Stacey Morrison

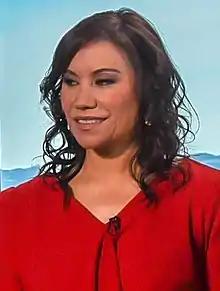
Morrison in 2019

Stacey Larissa Pirihira Morrison (née Daniels; born ) is a New Zealand television and radio host. Morrison speaks fluent te Reo Māori and is active in promoting Māori language, culture and health.